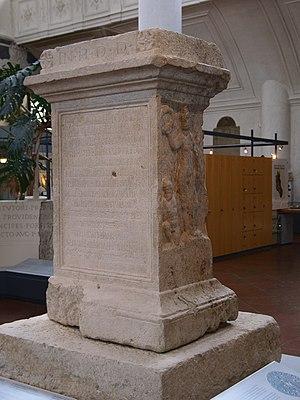
Les Juthunges étaient un peuple alémanique dans la région au nord des rivières du Danube et de l'Altmühl dans l'État moderne de Bavière.
On entend par chute du limes de Germanie l'abandon par les Romains vers le milieu du IIIᵉ siècle du limes de Germanie qu'ils avaient construit depuis le Iᵉʳ siècle, ainsi que leur retraite de ce territoire d'empire vers l'arrière-pays à ce moment-là.